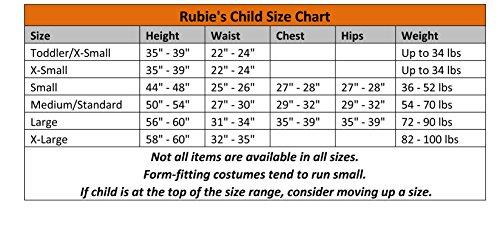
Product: Rubie's Kid's Wizard Of Oz Tin ManCostume, Large, Age 8 - 10 years, HEIGHT 4’ 8” - 5' 0"
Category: Clothing, Shoes & Jewelry | Costumes & Accessories | Kids & Baby | Boys | Costumes
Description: Wizard of Oz Halloween Sensations Tin Man Costume, Large 75th Anniversary Edition.
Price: $24.11
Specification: ProductDimensions:12x18x4inches|ItemWeight:5.6ounces|ShippingWeight:1pounds(Viewshippingratesandpolicies)|DomesticShipping:ItemcanbeshippedwithinU.S.|InternationalShipping:ThisitemcanbeshippedtoselectcountriesoutsideoftheU.S.LearnMore|ASIN:B00BJH4NY2|Itemmodelnumber:886491L|Manufacturerrecommendedage:8-10years